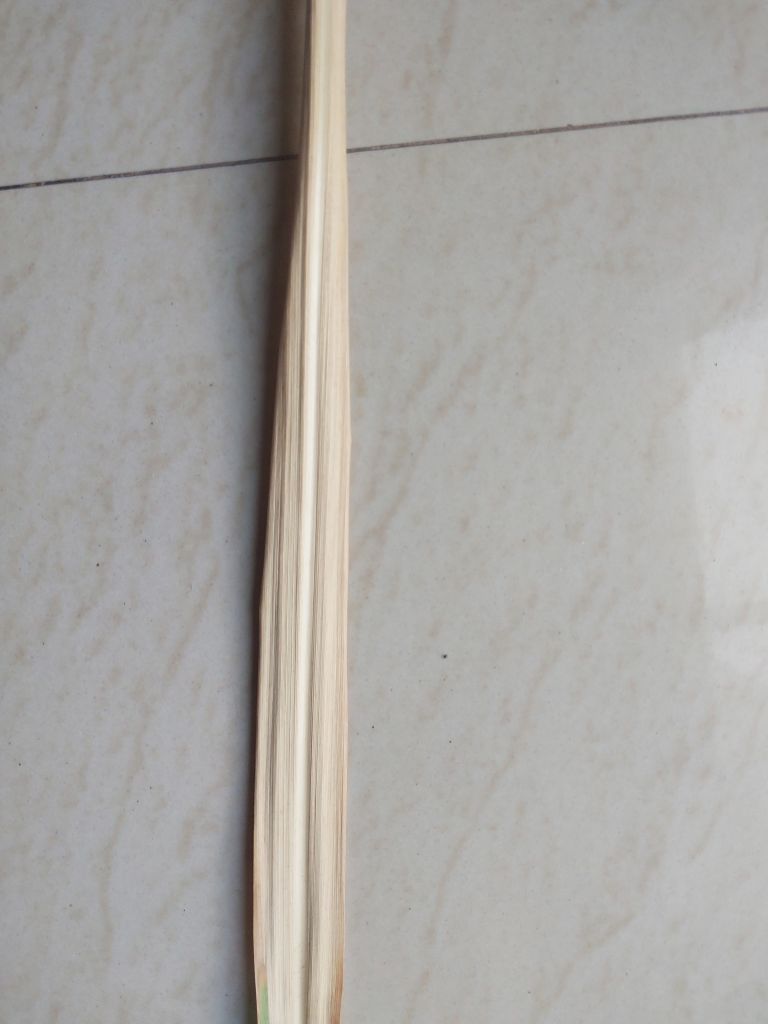
Label: Dried